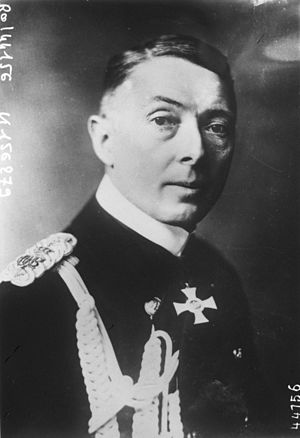
Paul von Hintze
Paul von Hintze, var en tysk søofficer, diplomat og politiker.